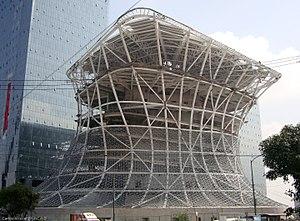
Le musée Soumaya est un musée d'art situé dans le Nord de la ville de Mexico, à Polanco, lieu d'une ancienne fabrique de papier. Inauguré le mardi 3 mars 2011 et ouvert au public le 28 mars 2011, il appartient à la Fundación Carlos Slim, A.C. et est consacré à la diffusion de la collection de la fondation, ainsi qu'à d'autres collections d'art internationales. Son nom est celui de l’épouse de Carlos Slim, morte en 1999.